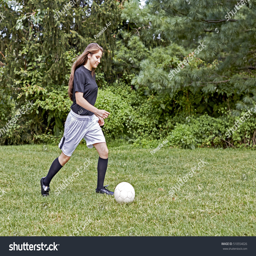
young girl on the grass kicking a soccer ball and smiling